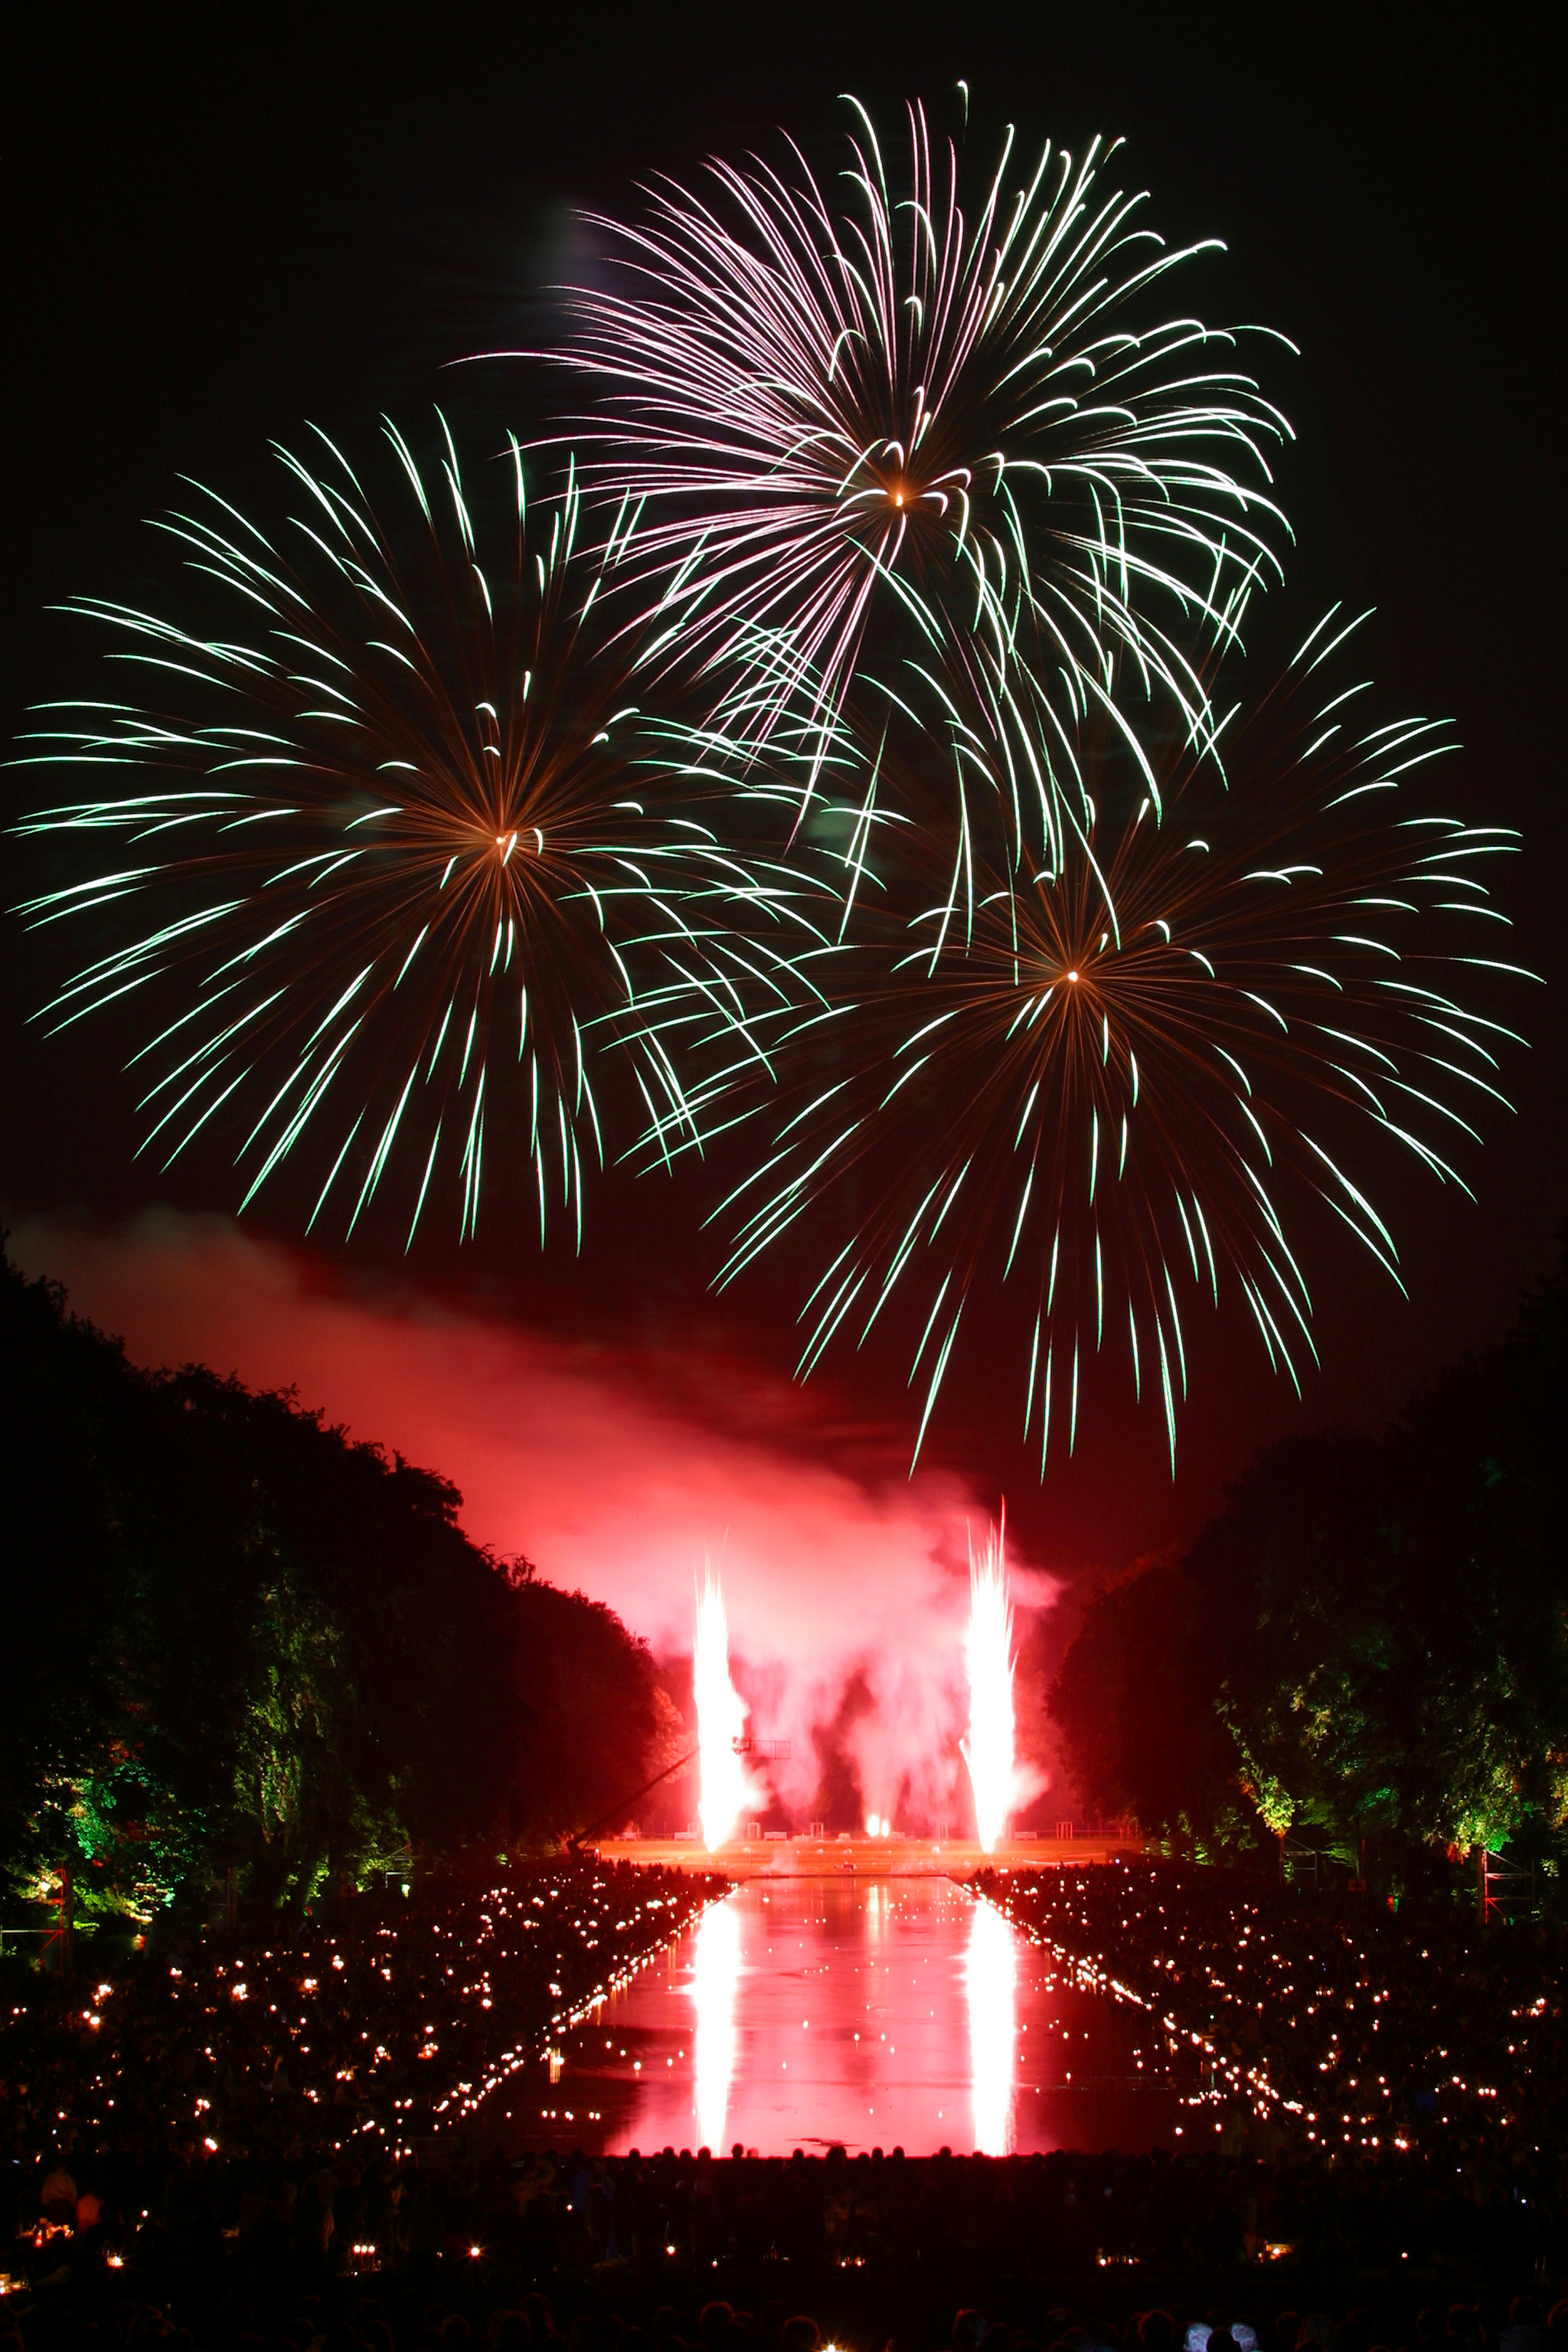
water, light, sky, night, dark, recreation, firework, celebration, evening, color, colorful, new year, explosion, celebrate, explode, trees, outdoors, festival, fireworks, bright, party, beautiful, sparks, event, new year's eve, outdoor recreation